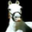
Label: horse